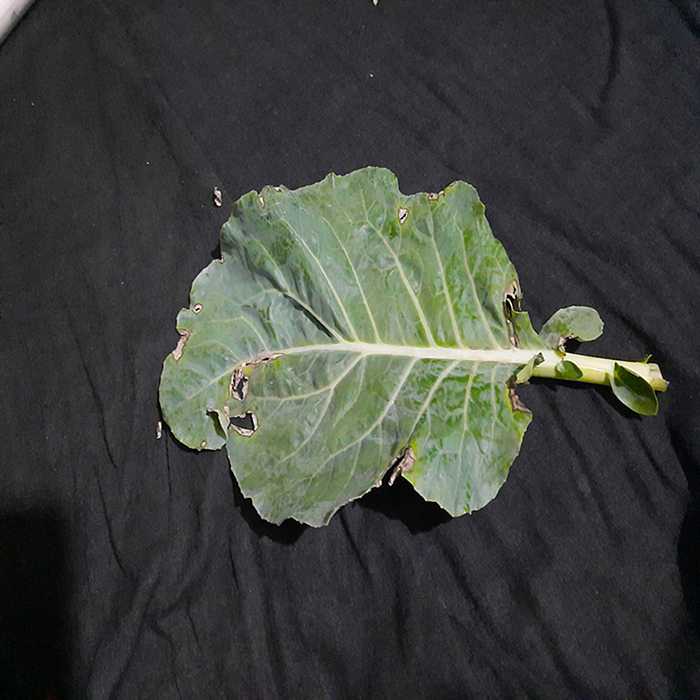
Plant: Cauliflower
Label: Downy mildew